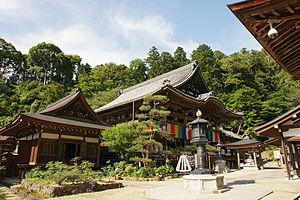
Asuka est un village du district de Takaichi, situé au centre de la préfecture de Nara au Japon. Il fut le centre politique et culturel du Japon pendant les VIᵉ et VIIᵉ siècles, jusqu'à ce que la capitale soit transférée en 710 à Heijō-kyō.